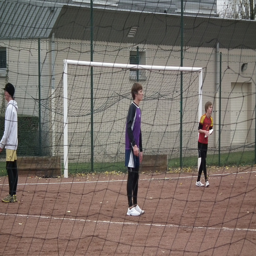
Two boys standing inside a fence ready to play a game.
a group of young people playing soccer in a field
Boys standing in front of soccer goal on dirt field
A person in a purple uniform and a person in a red uniform in front of a soccer goal.
Three young men standing on a dirt soccer field.